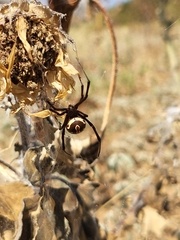
Species: Lactrodectus_hesperus